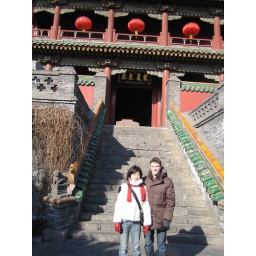
At the base of a tower in the Shen Yang ancient palace